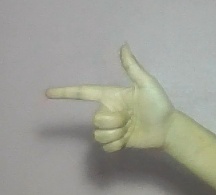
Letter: yaa